Howie Mandel

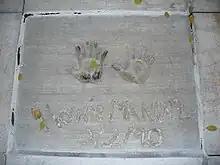
Hand prints of Mandel in front of Hollywood Hills Amphitheater at Disney's Hollywood Studios theme park

On September 4, 2008, Mandel received a star on the Hollywood Walk of Fame, and Comedy Central listed him as No. 82 on their list of the 100 greatest stand-up comedians of all time. Mandel received a star on Canada's Walk of Fame in Toronto. The induction ceremony was held on September 12, 2009.